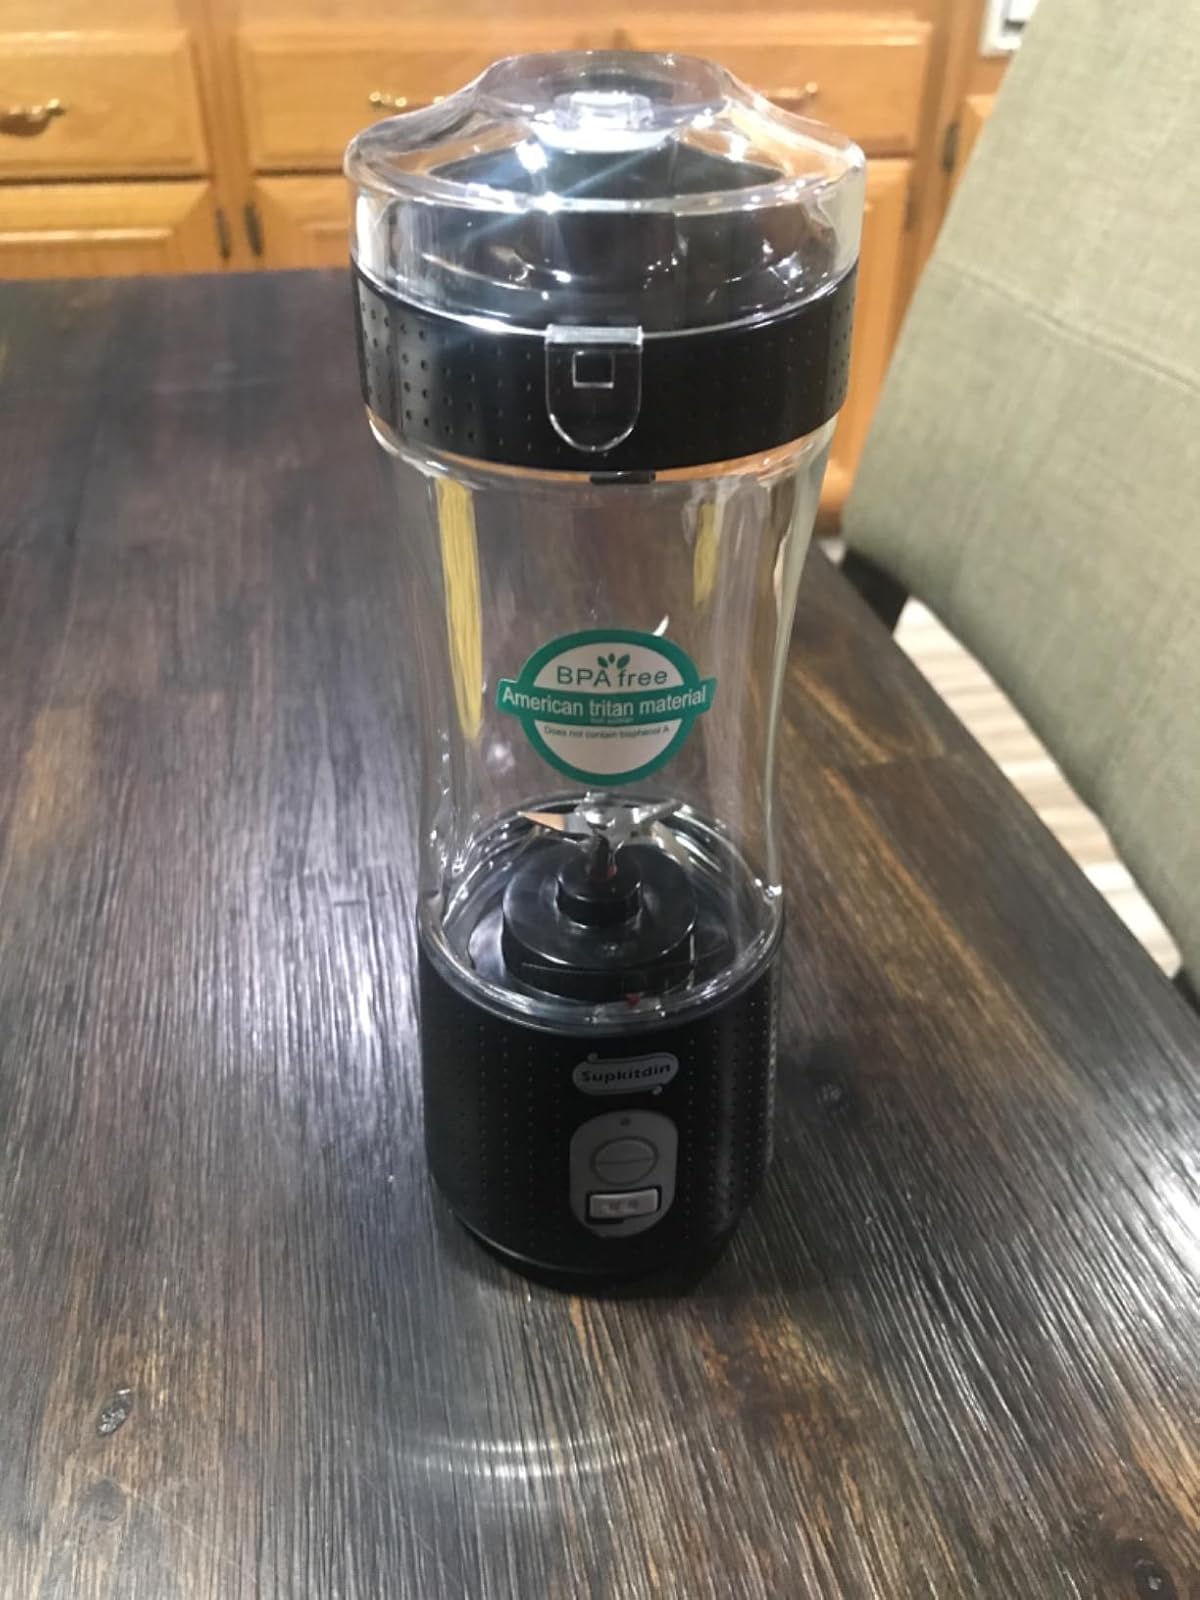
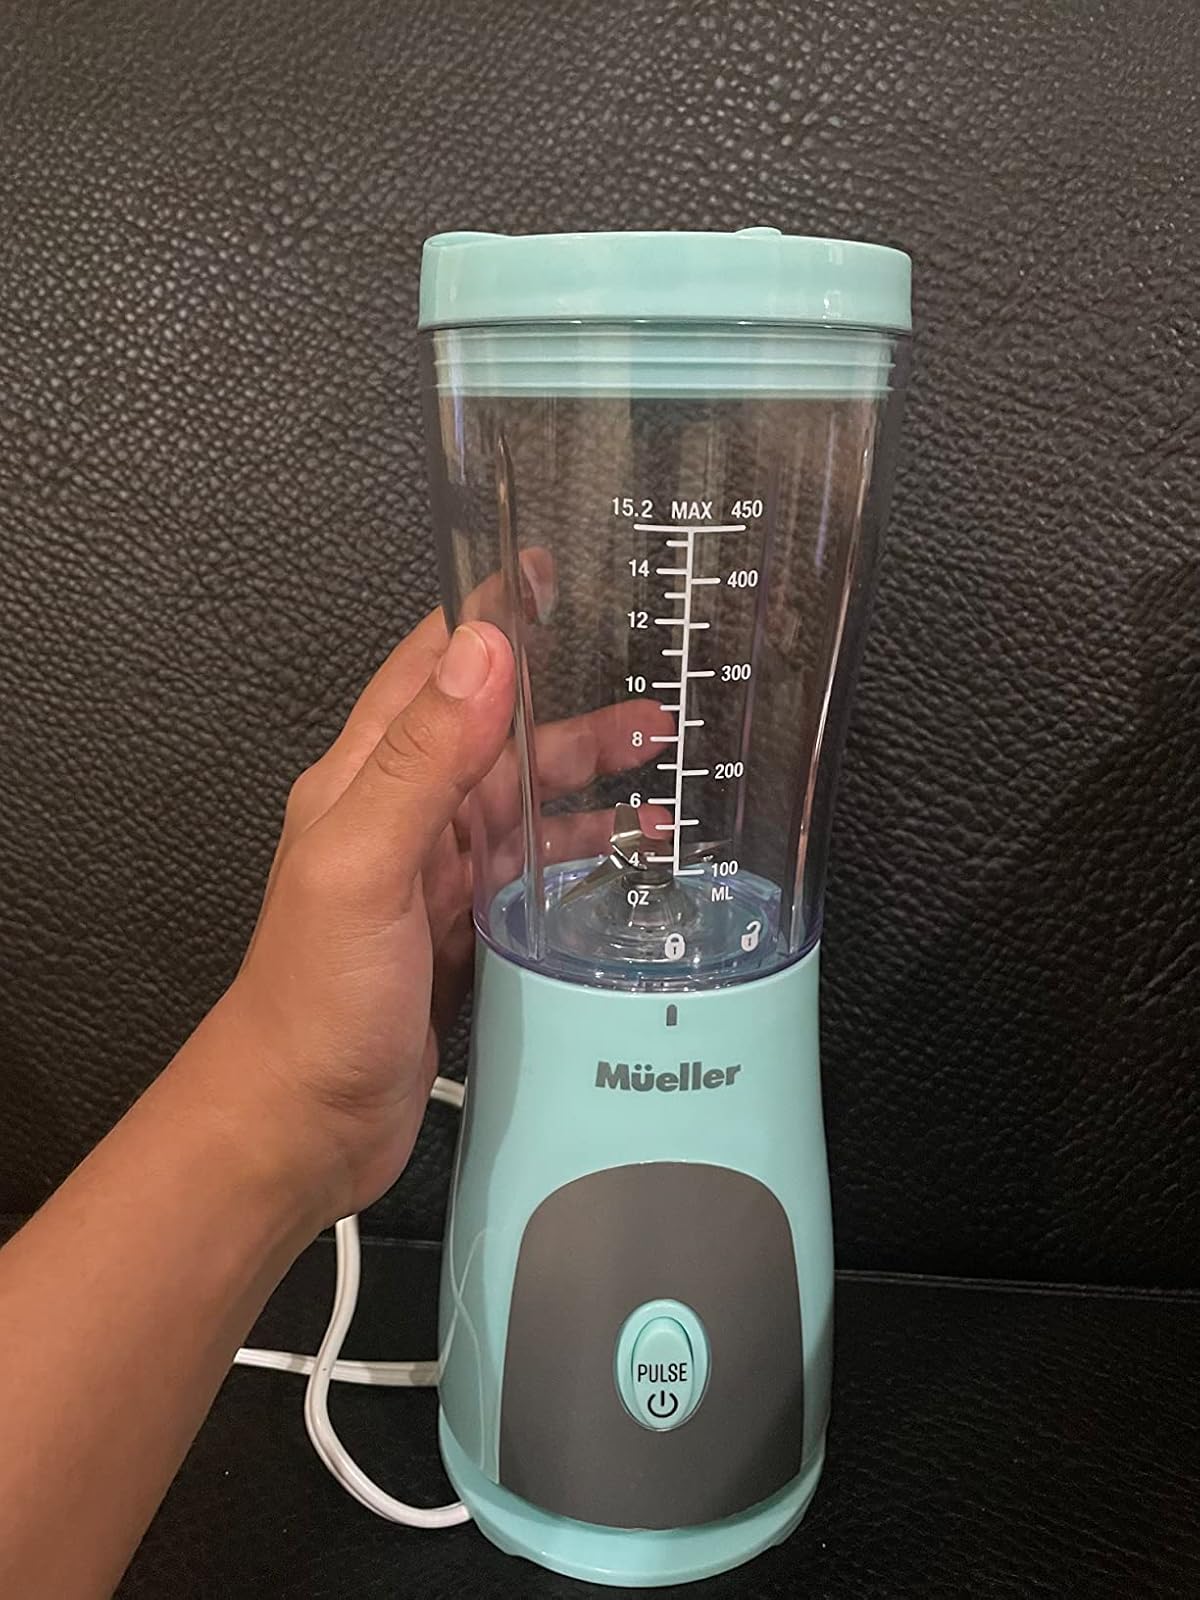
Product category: items_blender
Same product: no